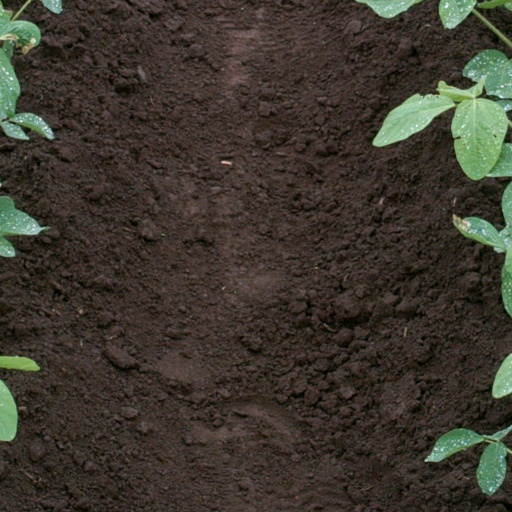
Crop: soybean